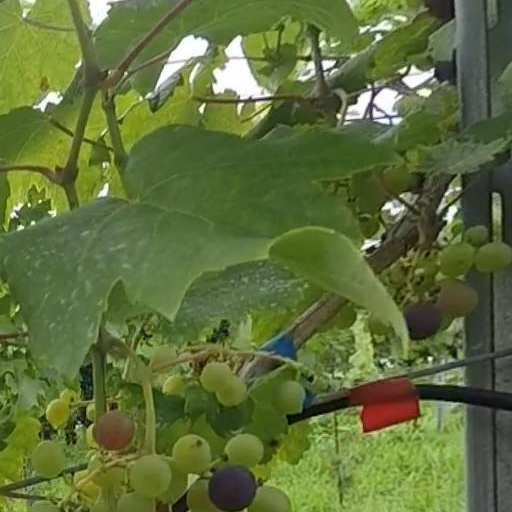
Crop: grape